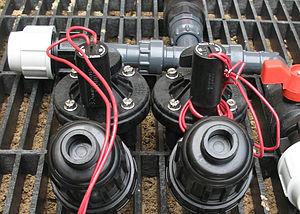
électrovanne de marque Hunter Industries
Hunter Industries, communément appelée Hunter, est une entreprise parmi les plus importants fabricants mondiaux de produits d'arrosage automatique pour espaces verts, terrains de sport et golfs. La société est basée à San Marcos en Californie.